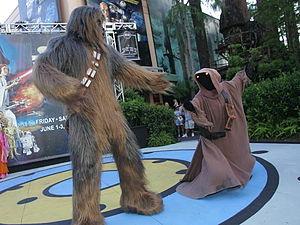
Star Wars [stɑɹ wɔɹz] est un univers de science fantasy créé par George Lucas. D'abord conçue comme une trilogie cinématographique sortie entre 1977 et 1983, la saga s'accroît ensuite, entre 1999 et 2005, de trois nouveaux films, qui racontent des événements antérieurs à la première trilogie. Cette dernière ainsi que la deuxième trilogie dite « Prélogie » connaissent un immense succès commercial et un accueil critique généralement positif. Dans un souci de cohérence, et pour atteindre un résultat qu'il n'avait pas pu obtenir dès le départ, le créateur de la saga retravaille également les films de sa première trilogie, ressortis en 1997 et 2004 dans de nouvelles versions.